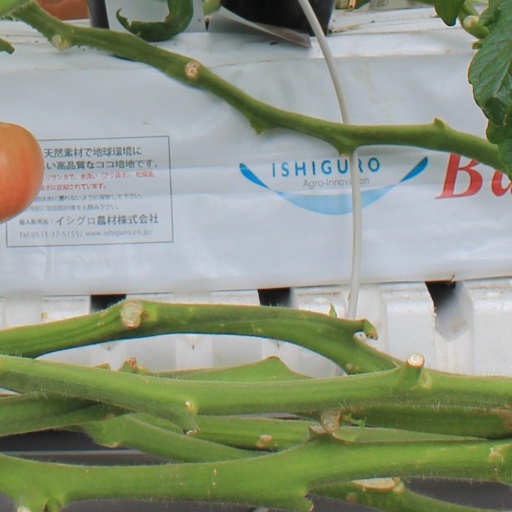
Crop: tomato